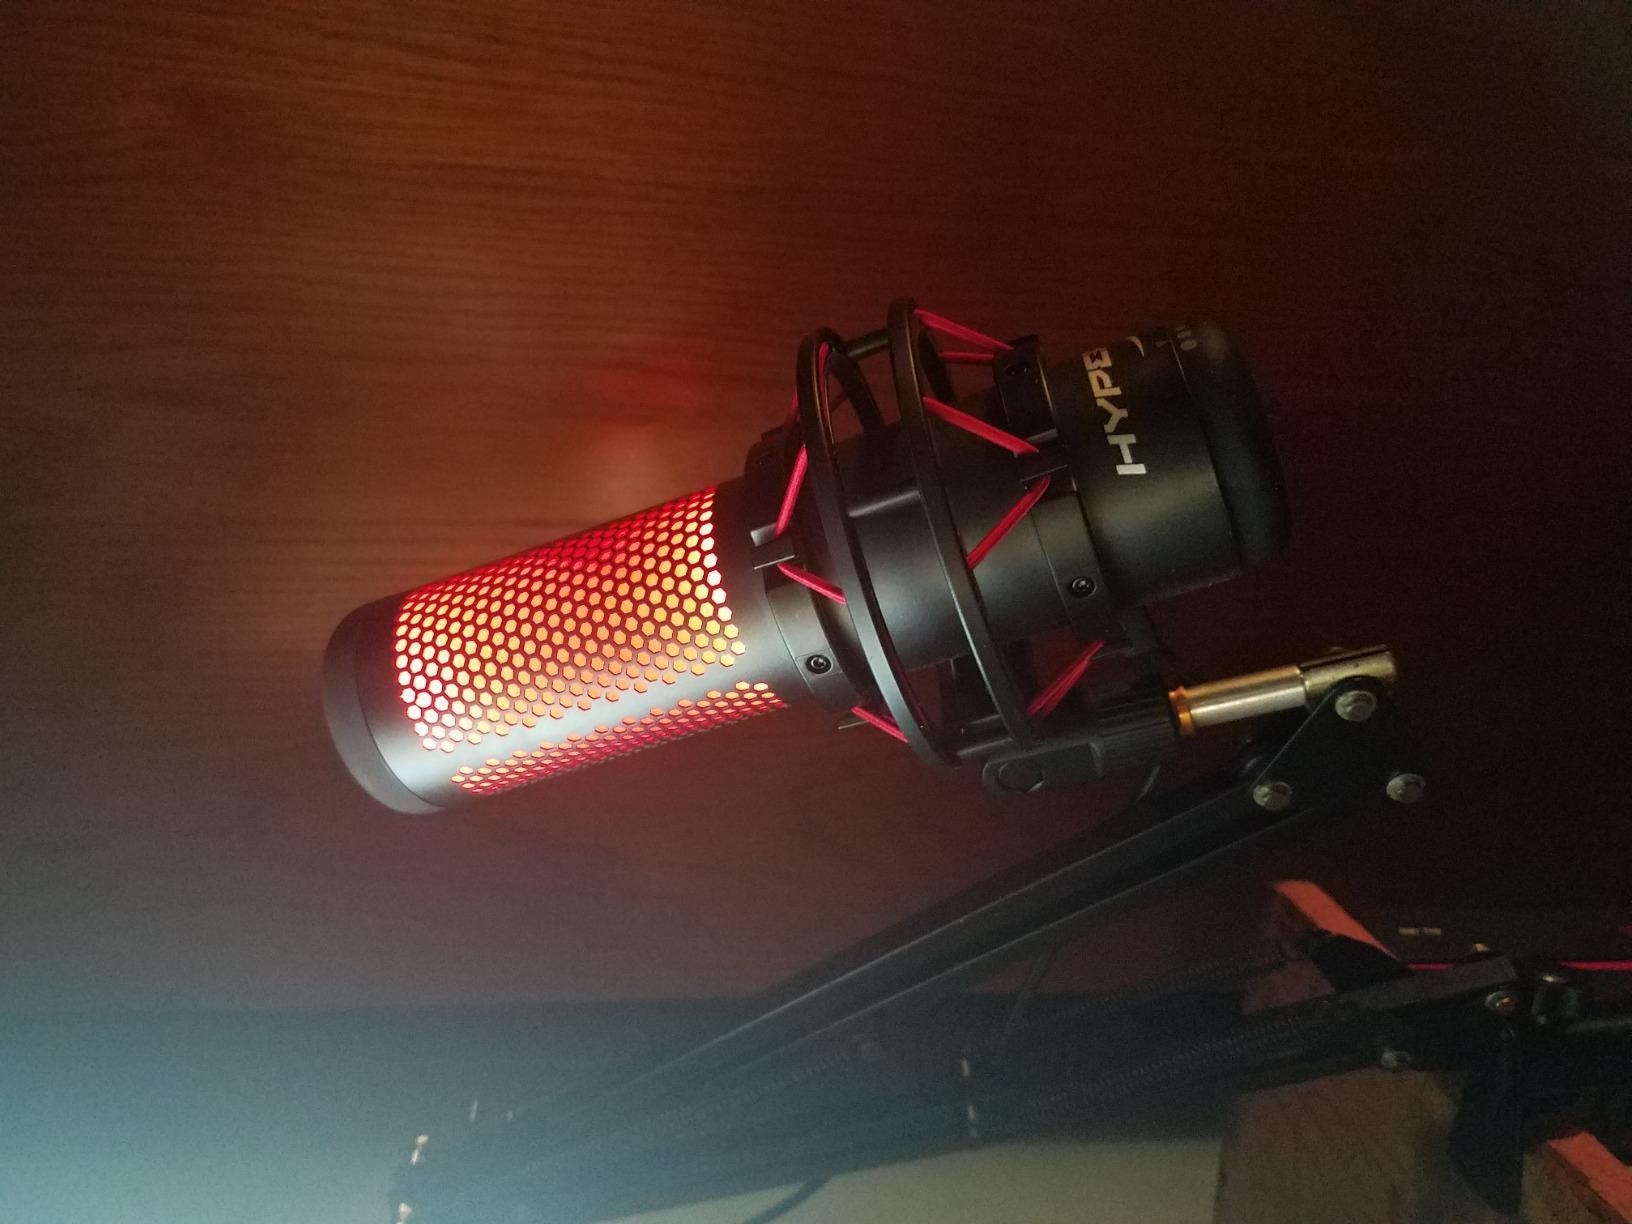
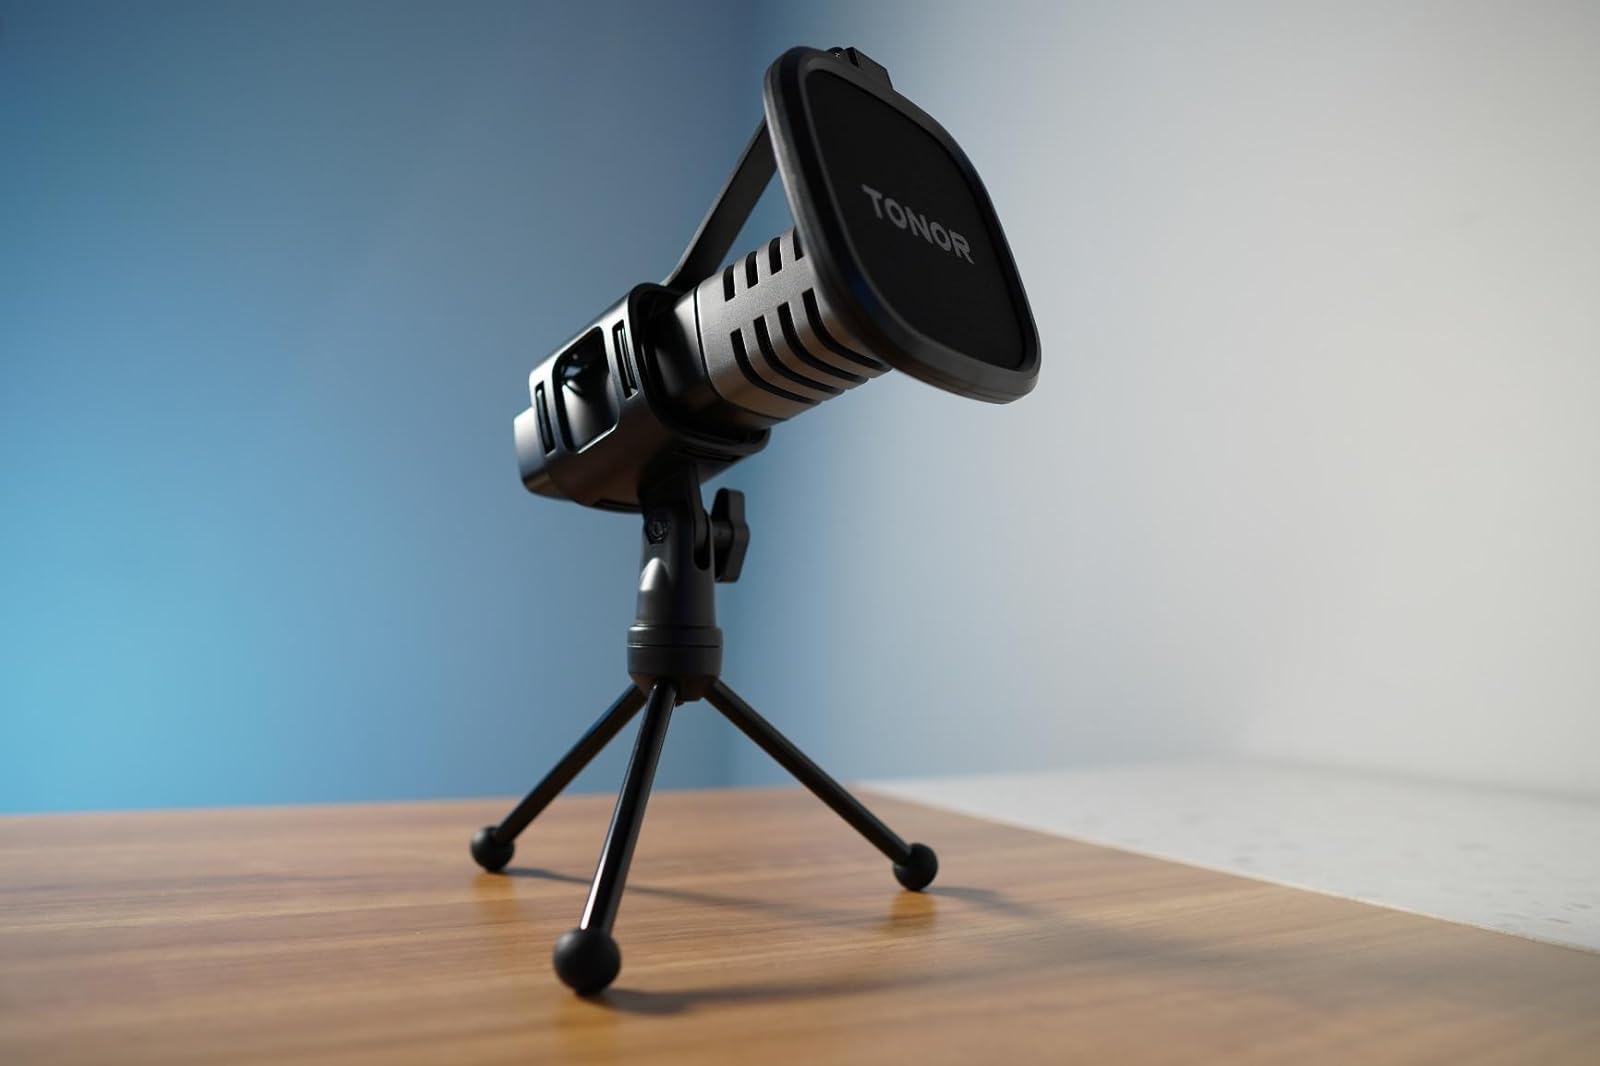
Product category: microphone
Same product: no